Abruzzo

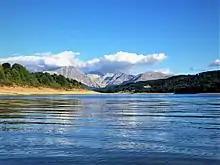
Campotosto Artificial Lake

Until a few decades ago, Abruzzo was a backward region of Southern Italy. Since the 1950s, Abruzzo has showed steady economic growth. In 1951, per capita income or GDP was 53% of that of wealthier Northern Italy. The gap has since narrowed, being 65% in 1971 and 76% by 1994. The region reached the highest per capita GDP of Southern Italy through the highest growth rate of every other region of Italy. The unemployment rate stood at 9.3% in 2020.